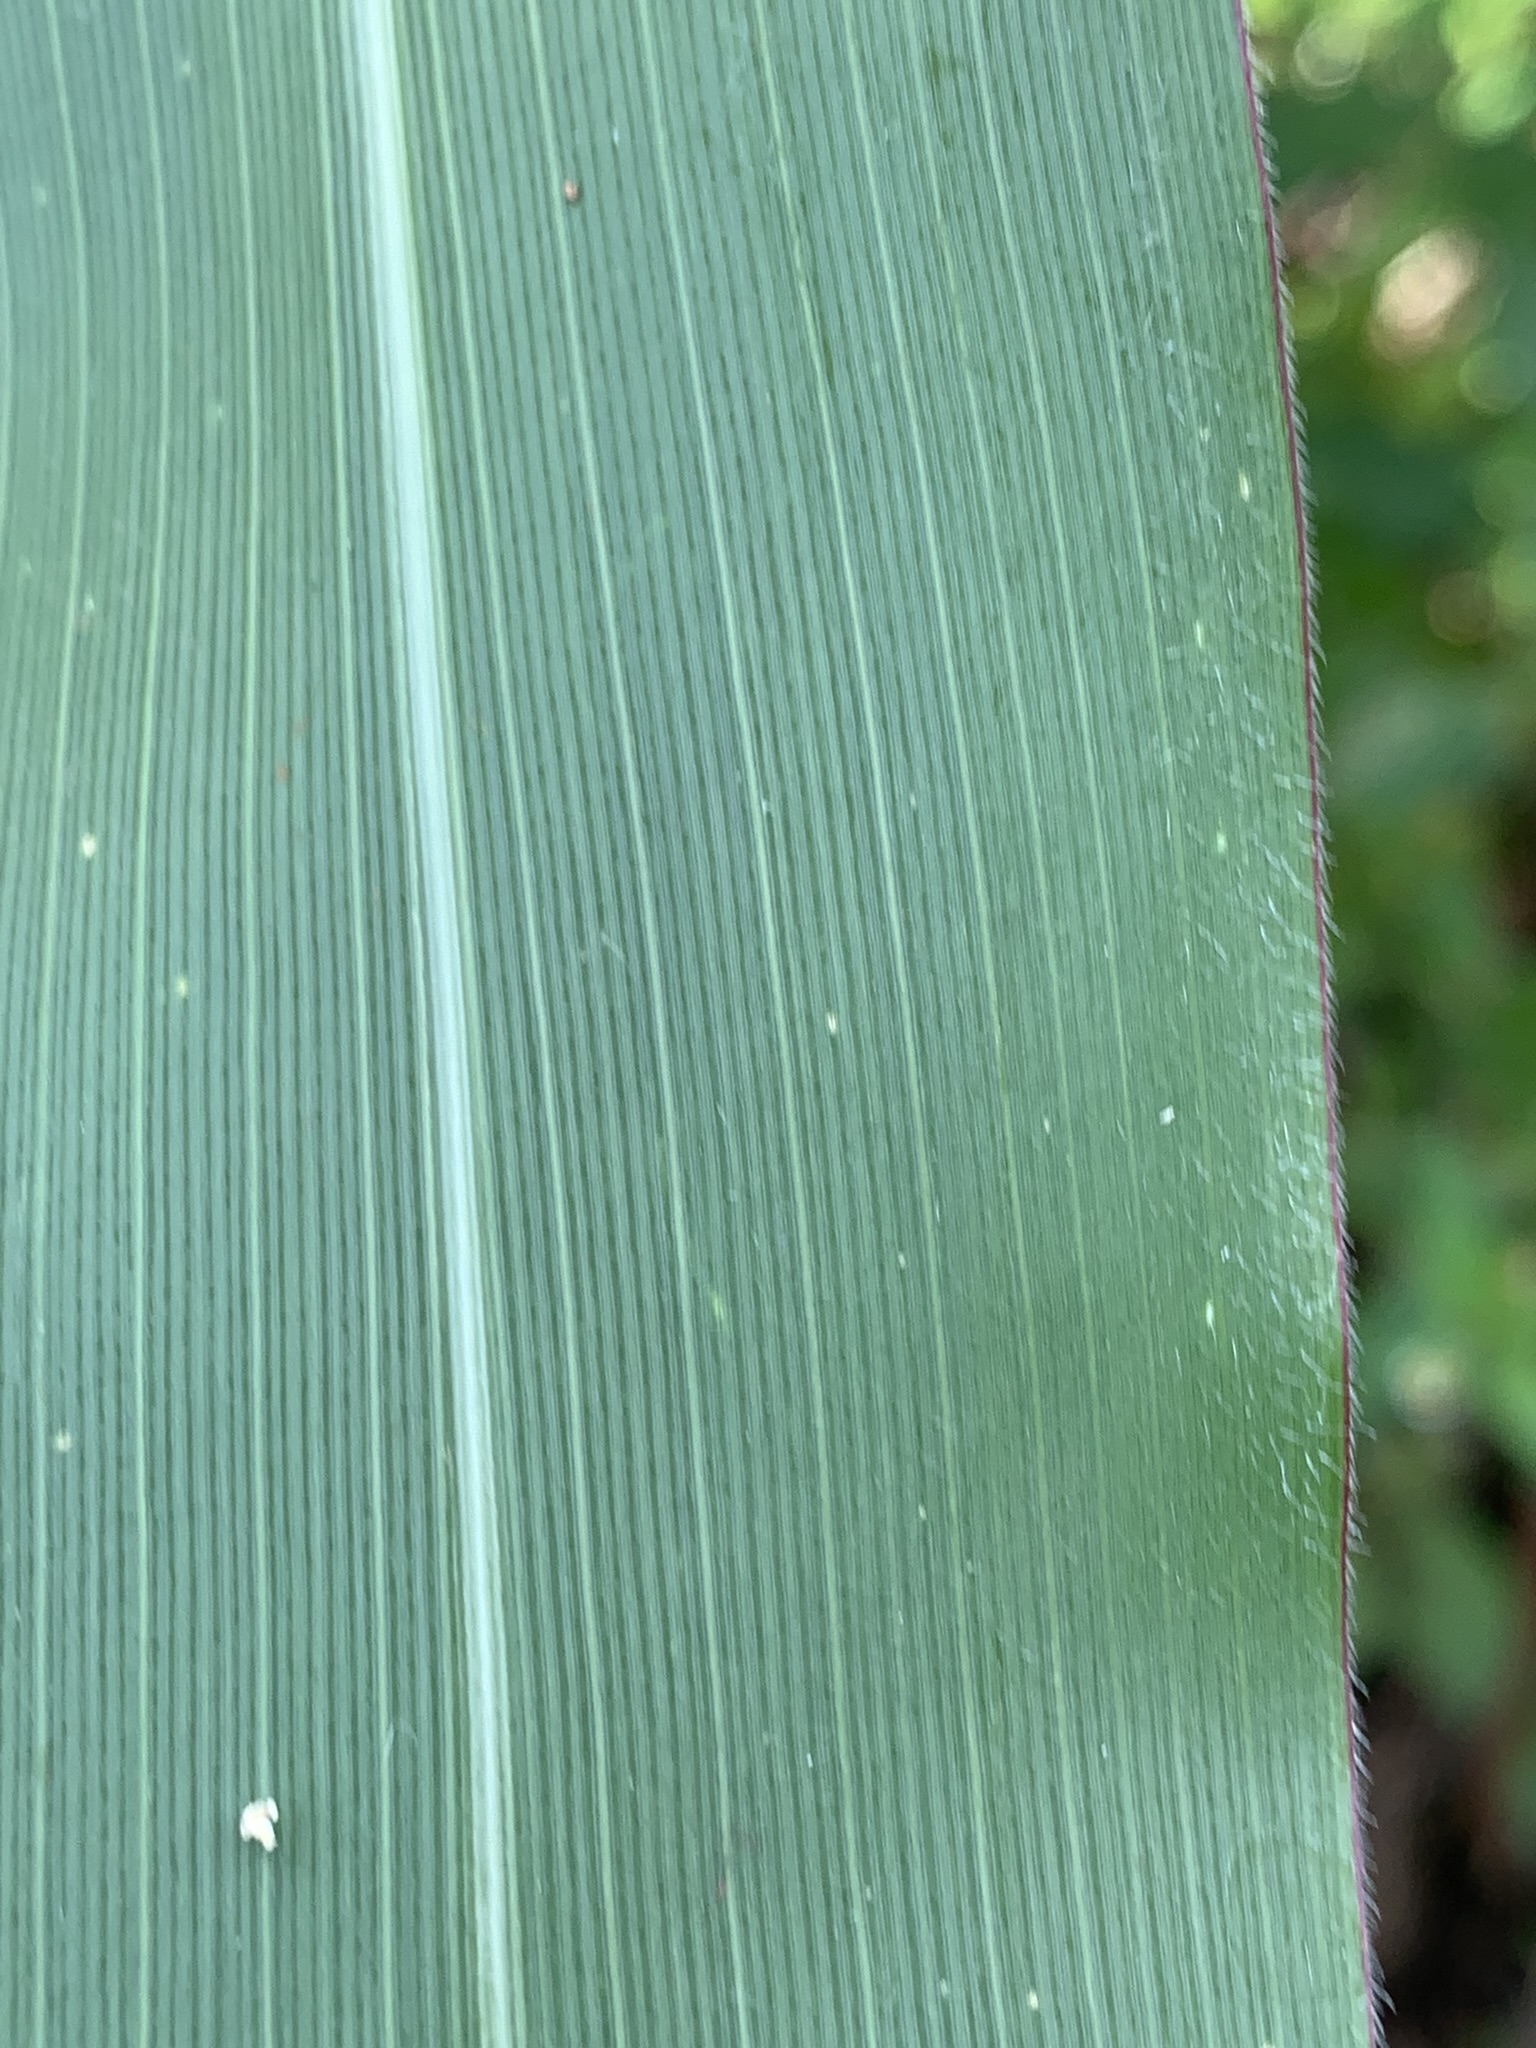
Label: Healthy